Podšteberk

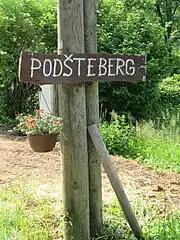
Sign in Podšteberk

The name "Podšteberk" is a fused prepositional phrase: "pod" 'below' + "Šteberk", referring to Šteberk Castle above the village.